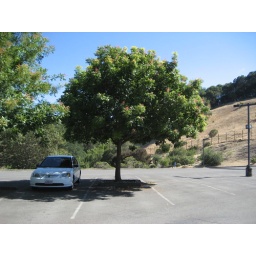
the great white under a tree